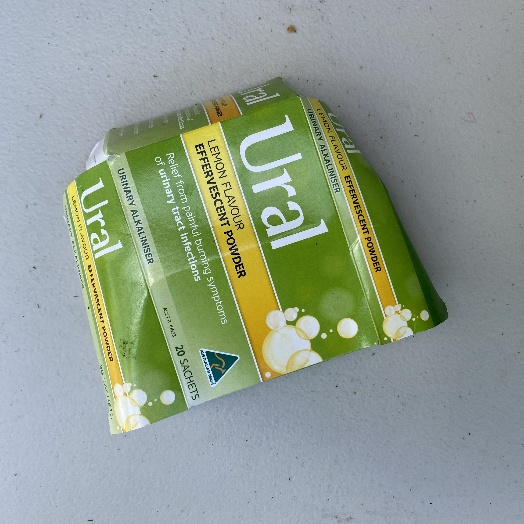
Label: Cardboard